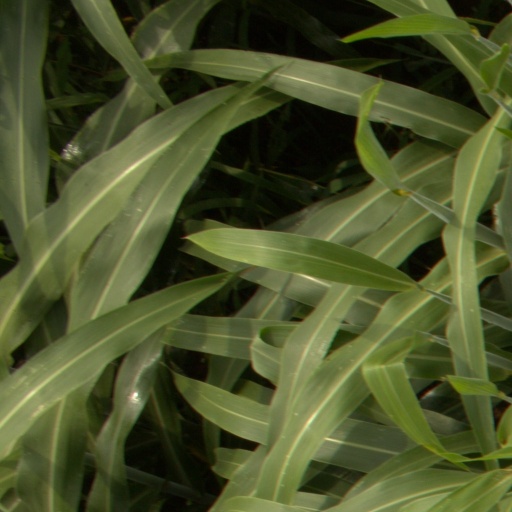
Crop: sorghum